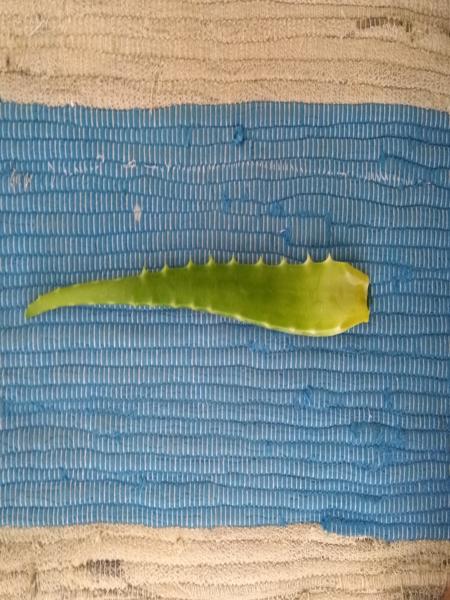
Plant: Aloevera